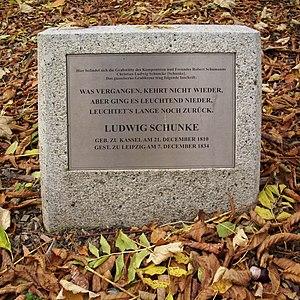
Christian Ludwig Schuncke est un pianiste et compositeur allemand, proche ami de Robert Schumann. Ses promesses artistiques ont été éclipsées par la tuberculose, qui l'emporte à l'âge de 23 ans.